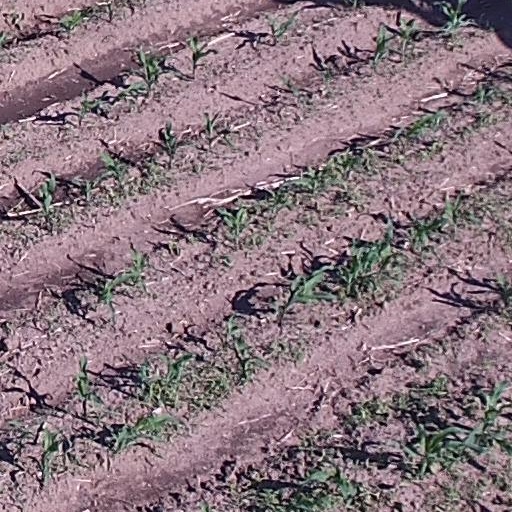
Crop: maize; corn